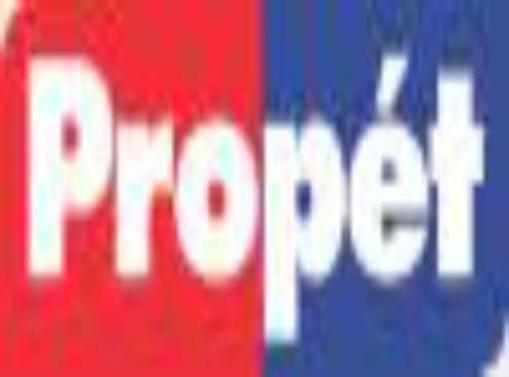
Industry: Clothes